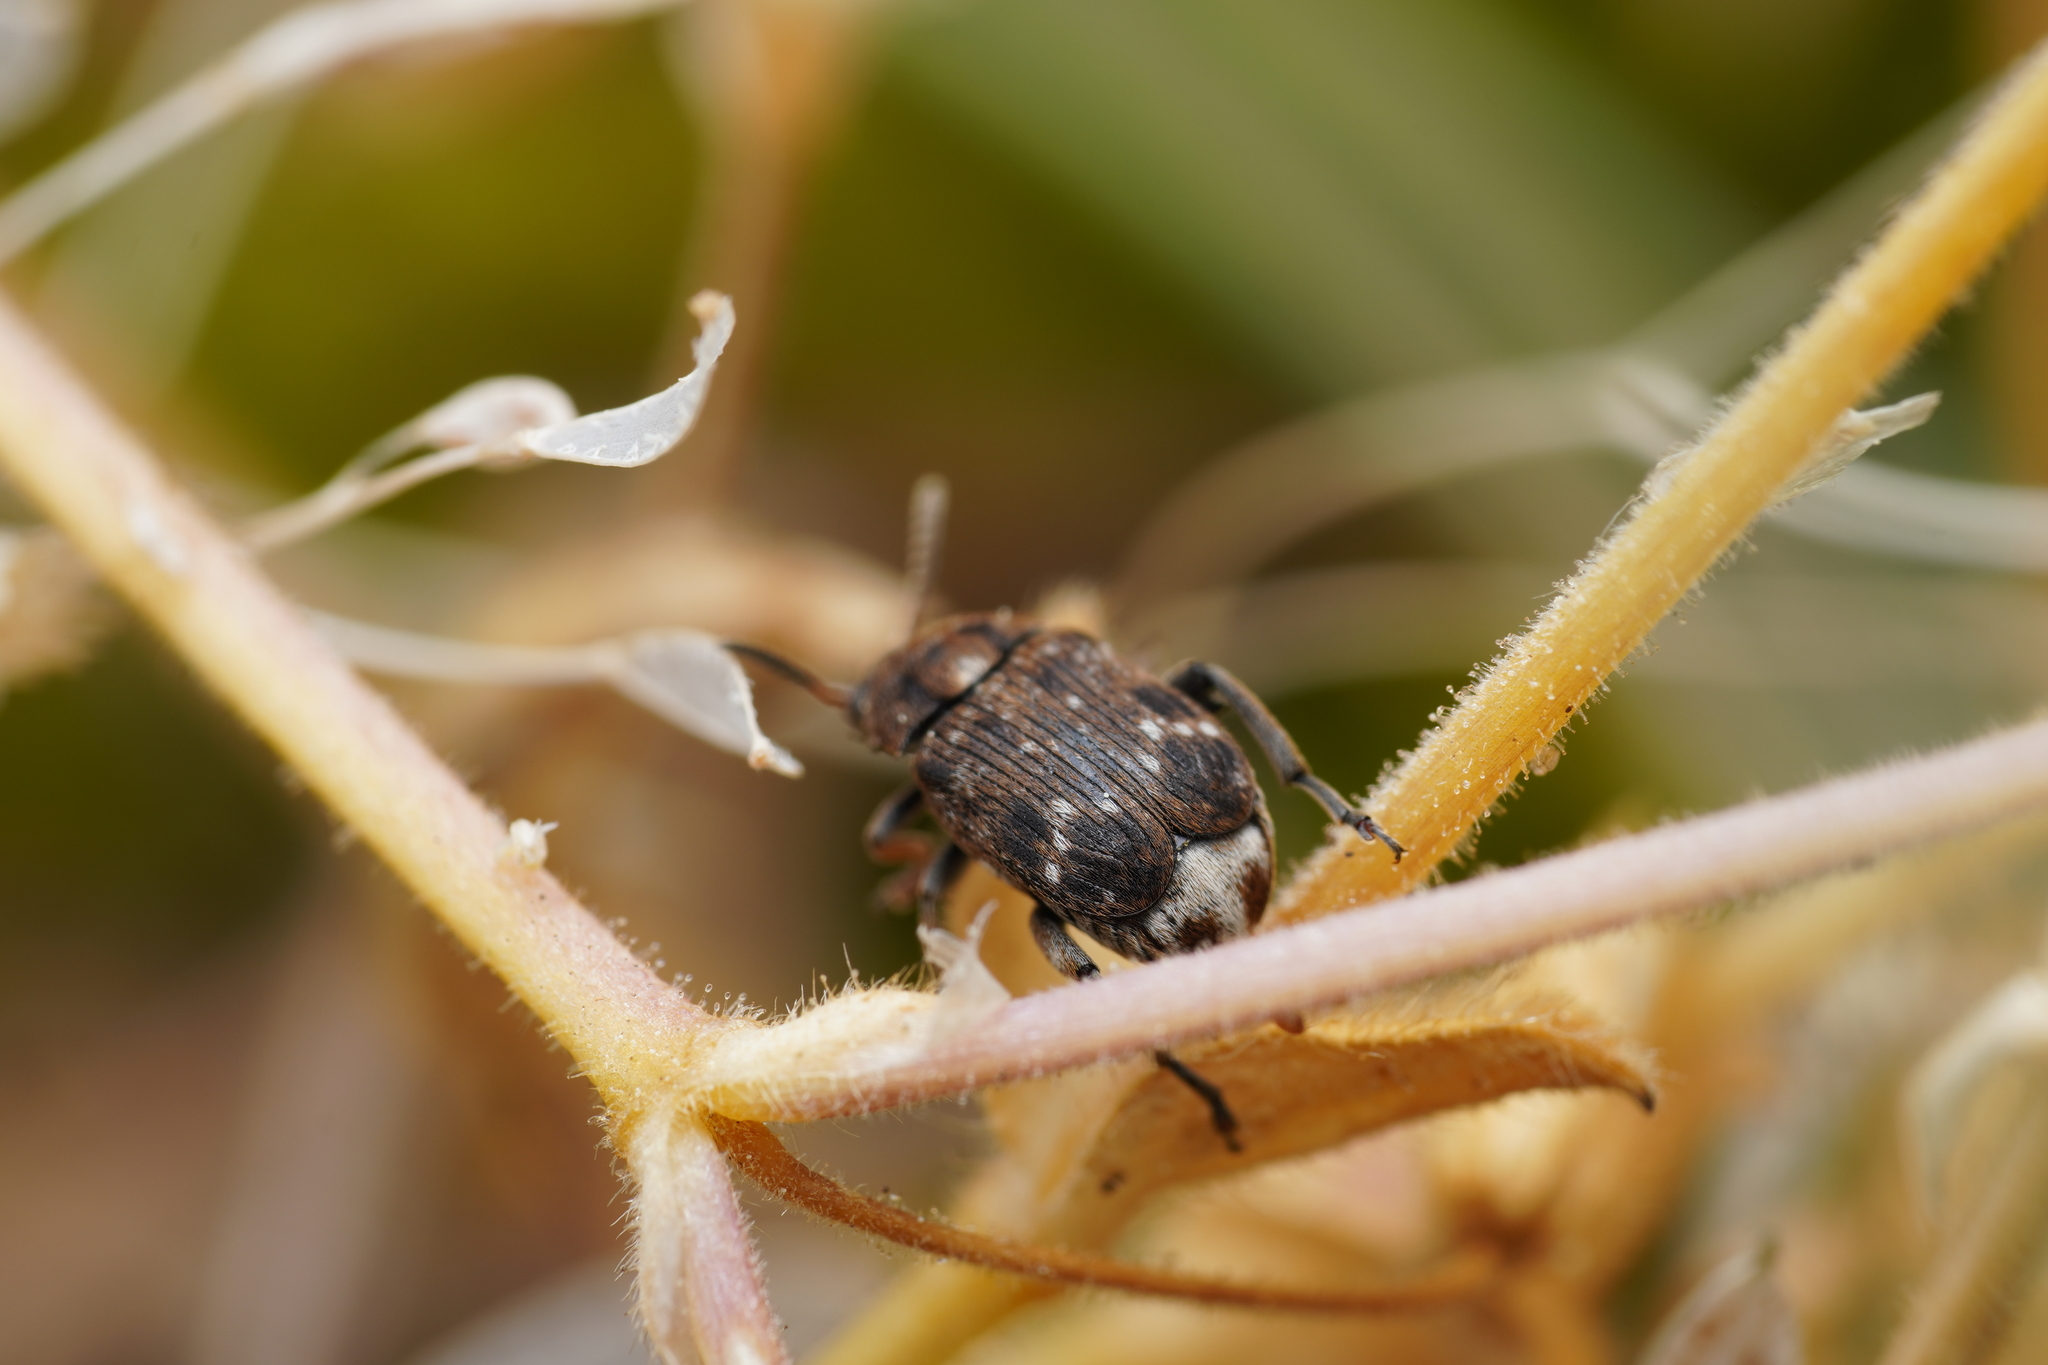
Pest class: pea_weevil